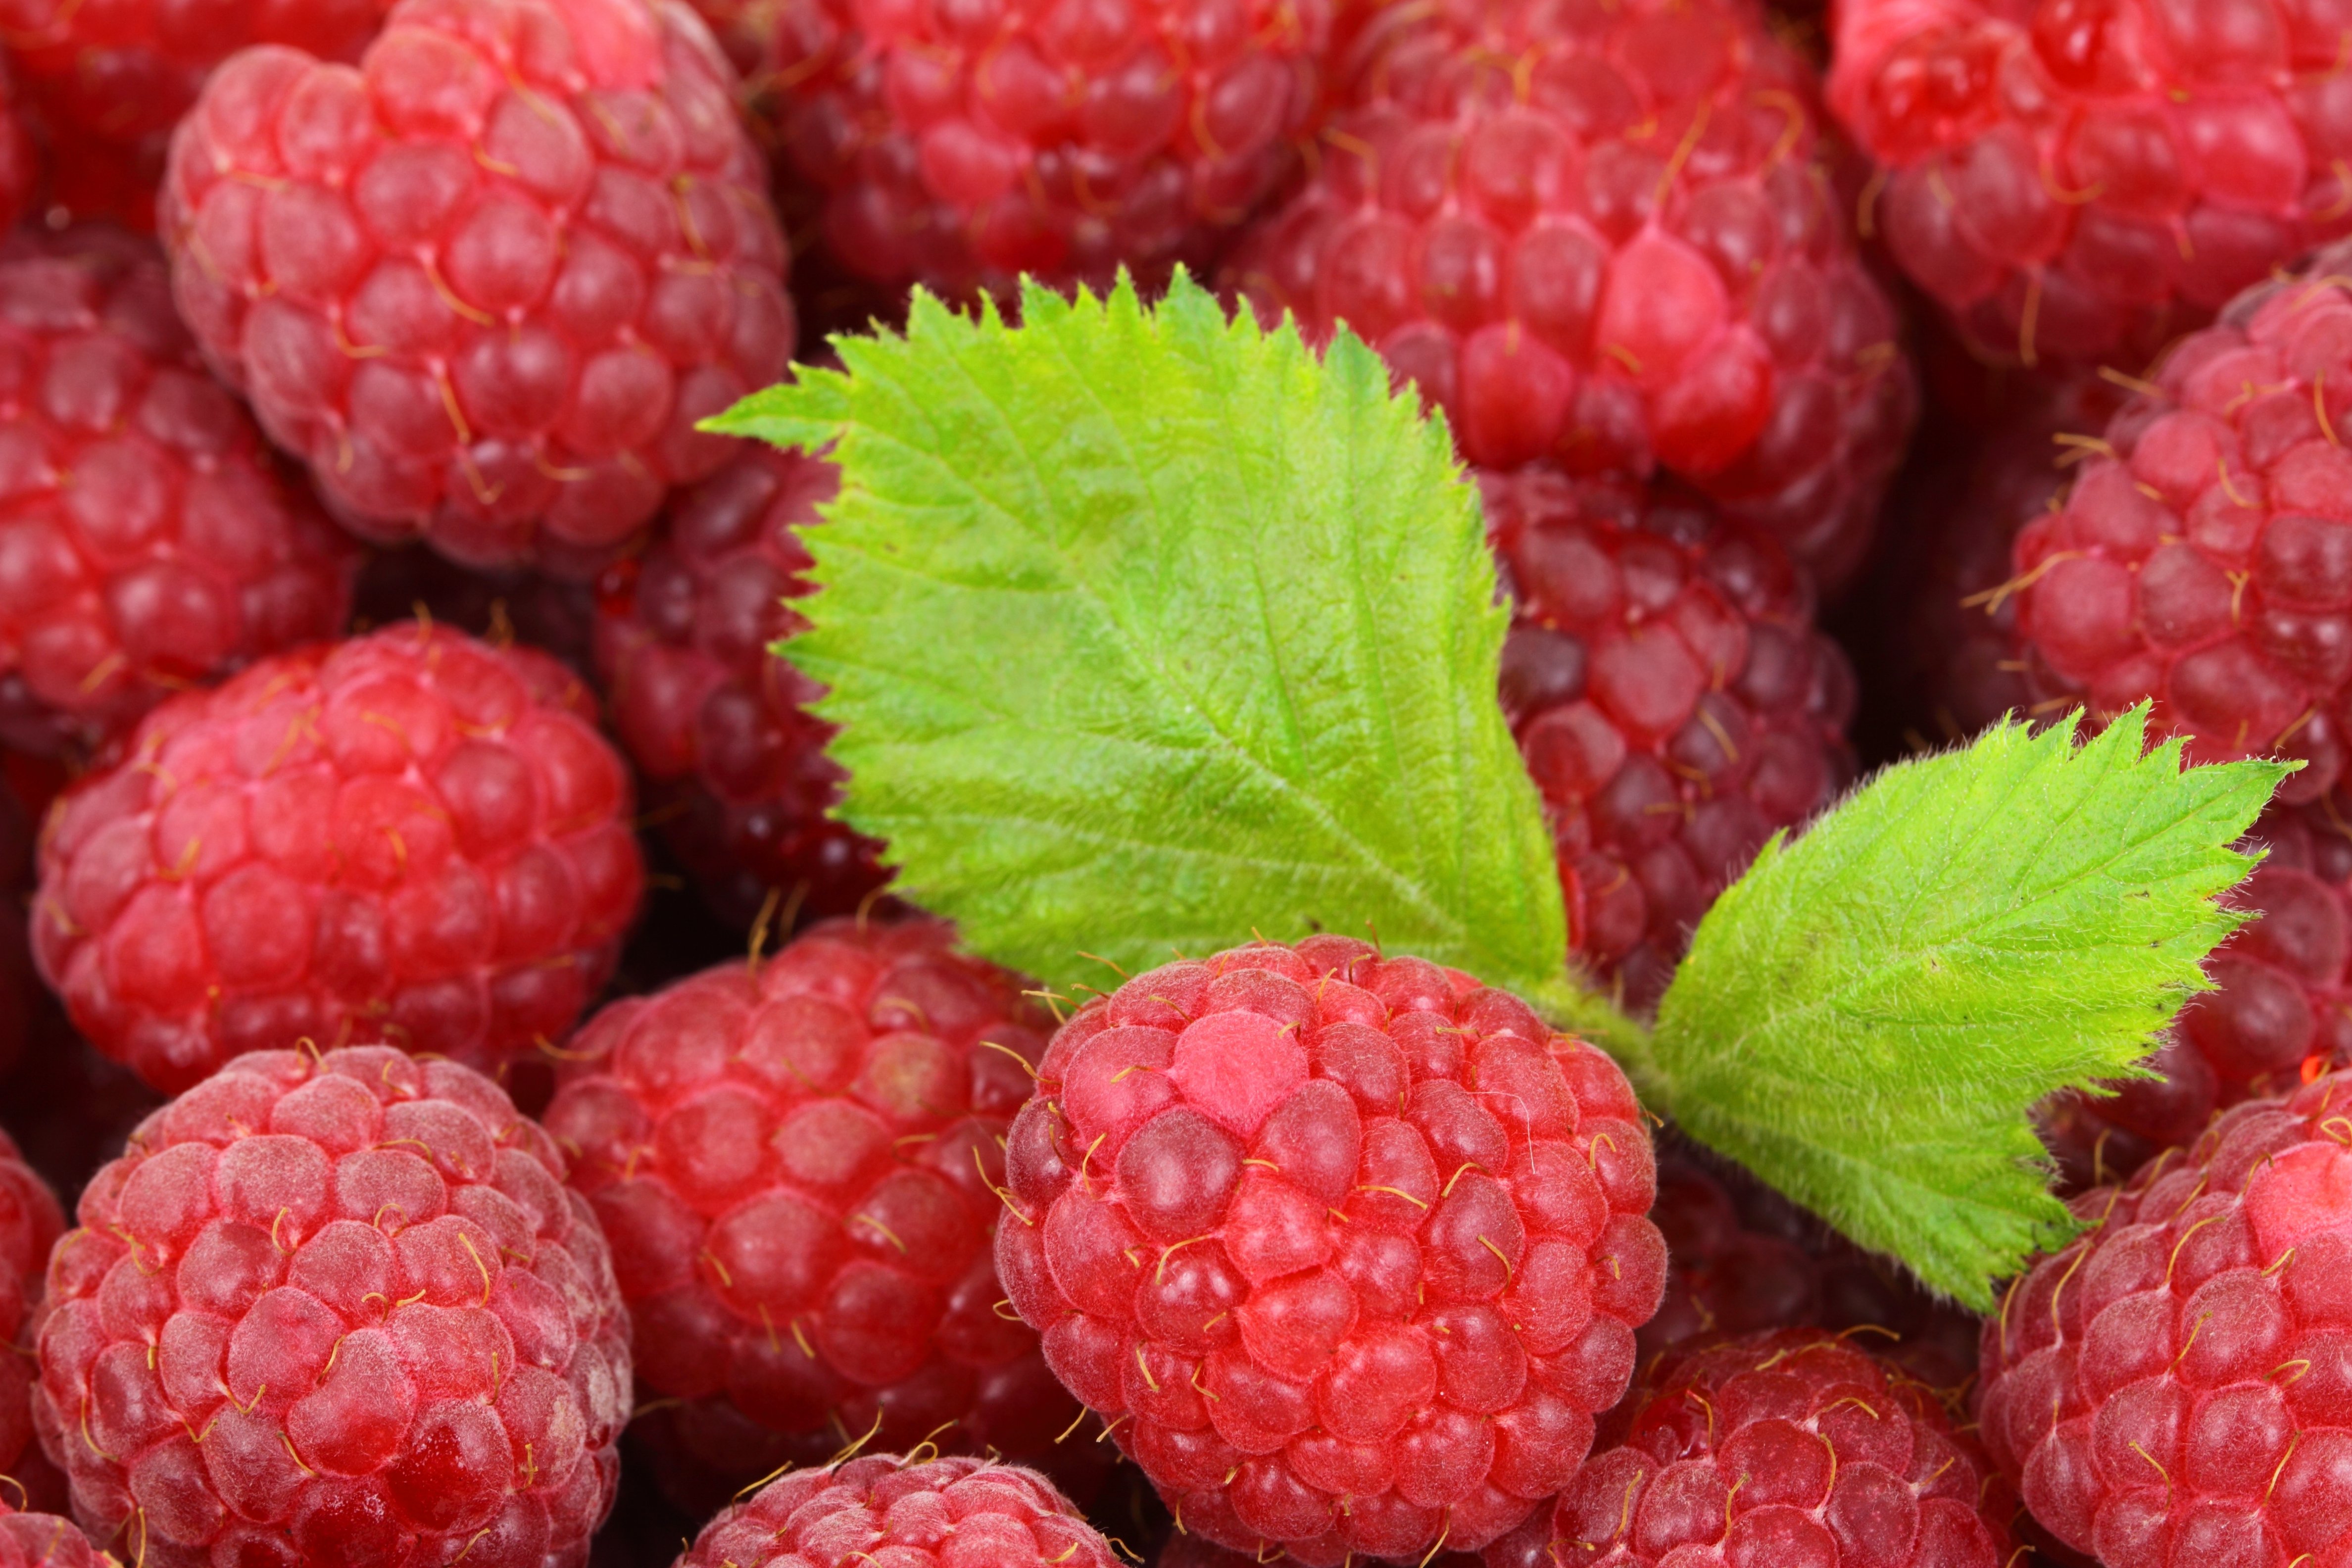
plant, raspberry, fruit, berry, leaf, flower, ripe, food, red, produce, fresh, blackberry, vitamin, background, detail, flowering plant, land plant, frutti di bosco, zante currant, boysenberry, loganberry, wine raspberry, tayberry